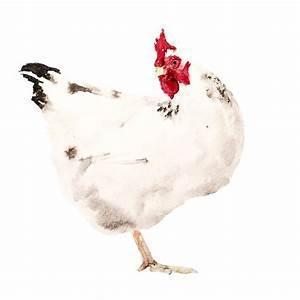
chicken